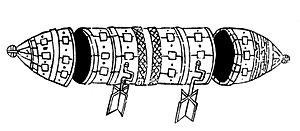
L'histoire des sous-marins commence par la prise de conscience de l'intérêt de la navigation sous-marine, que ce soit pour des questions de discrétion ou comme défi technique, avant même l'avènement de bateaux destinés à naviguer sous l'eau.